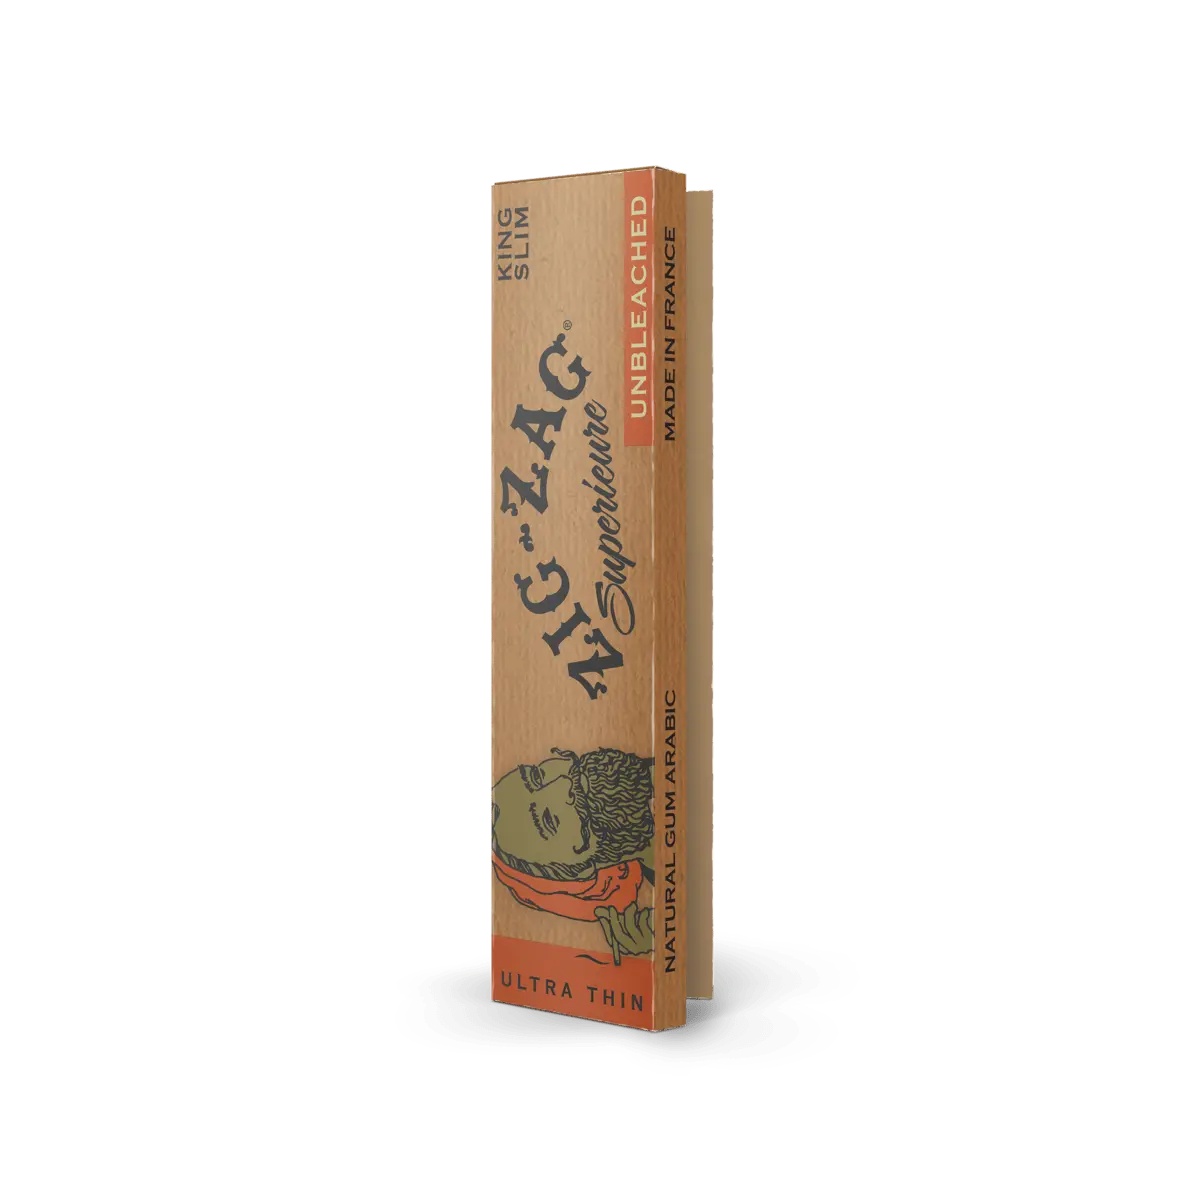
Zig Zag Unbleached Papers
Zig Zag Unbleached Papers are top-shelf ultra-thin papers made from unbleached natural fibers and an all-natural Gum Arabic Glue seal for a tight roll with a lasting burn. It’s truly a premium paper that offers a clean and slow burn for an exceptional experience! This Product Features: Size: 1 ¼ (50 Papers per Booklet) Size: King Slim Size (32 Papers per Booklet) Unbleached Natural Fibers Gum Arabic Glue Seal You Will Receive: 1x - Zig Zag Unbleached Papers
Brand: The West Indian Vapor Co.
Category: Food, Beverages & Tobacco > Tobacco Products > Rolling Papers